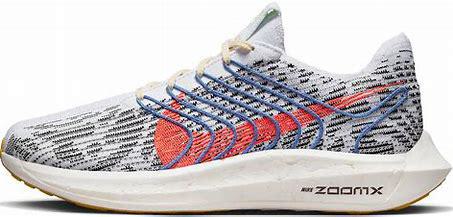
Brand: Nike
Model: Pegasus Turbo Next Nature